Official Information Act 1982

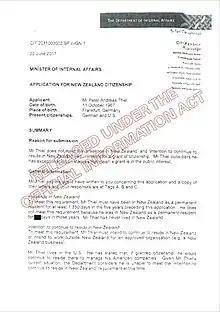
OIA requests have released information such as this briefing to the Minister of Internal Affairs on billionaire Peter Thiel's application for New Zealand citizenship.

Approximately 45,000 requests are made under the act each year, with over 90% of them answered within statutory timeframes. The act is routinely used by political parties, journalists, lobbyists and individuals to gain a wide range of information, from government policy and statistics to information about decision-making, and "useful – and even embarrassing – information is regularly released". However, there has been constant friction between requesters complaining that information is disclosed reluctantly and state agencies concerned about the time and cost of meeting requests. There is evidence that there are significant differences in treatment between uncontroversial and politically sensitive requests, and frequent claims in the media that the law is being violated. Then-Prime Minister John Key admitted explicitly delaying the release of information to suit the interests of the government, while in another case the New Zealand Security Intelligence Service was found to have provided a speedy release to a blogger in order to embarrass the leader of the opposition.